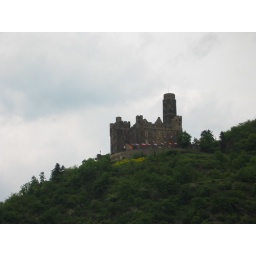
Some castle along the Rhine river in Germany. Taken while we were taking a cruise on the Rhine.